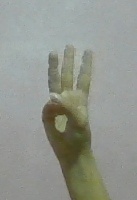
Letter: thaa